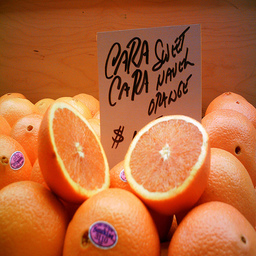
Label: peels